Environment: real
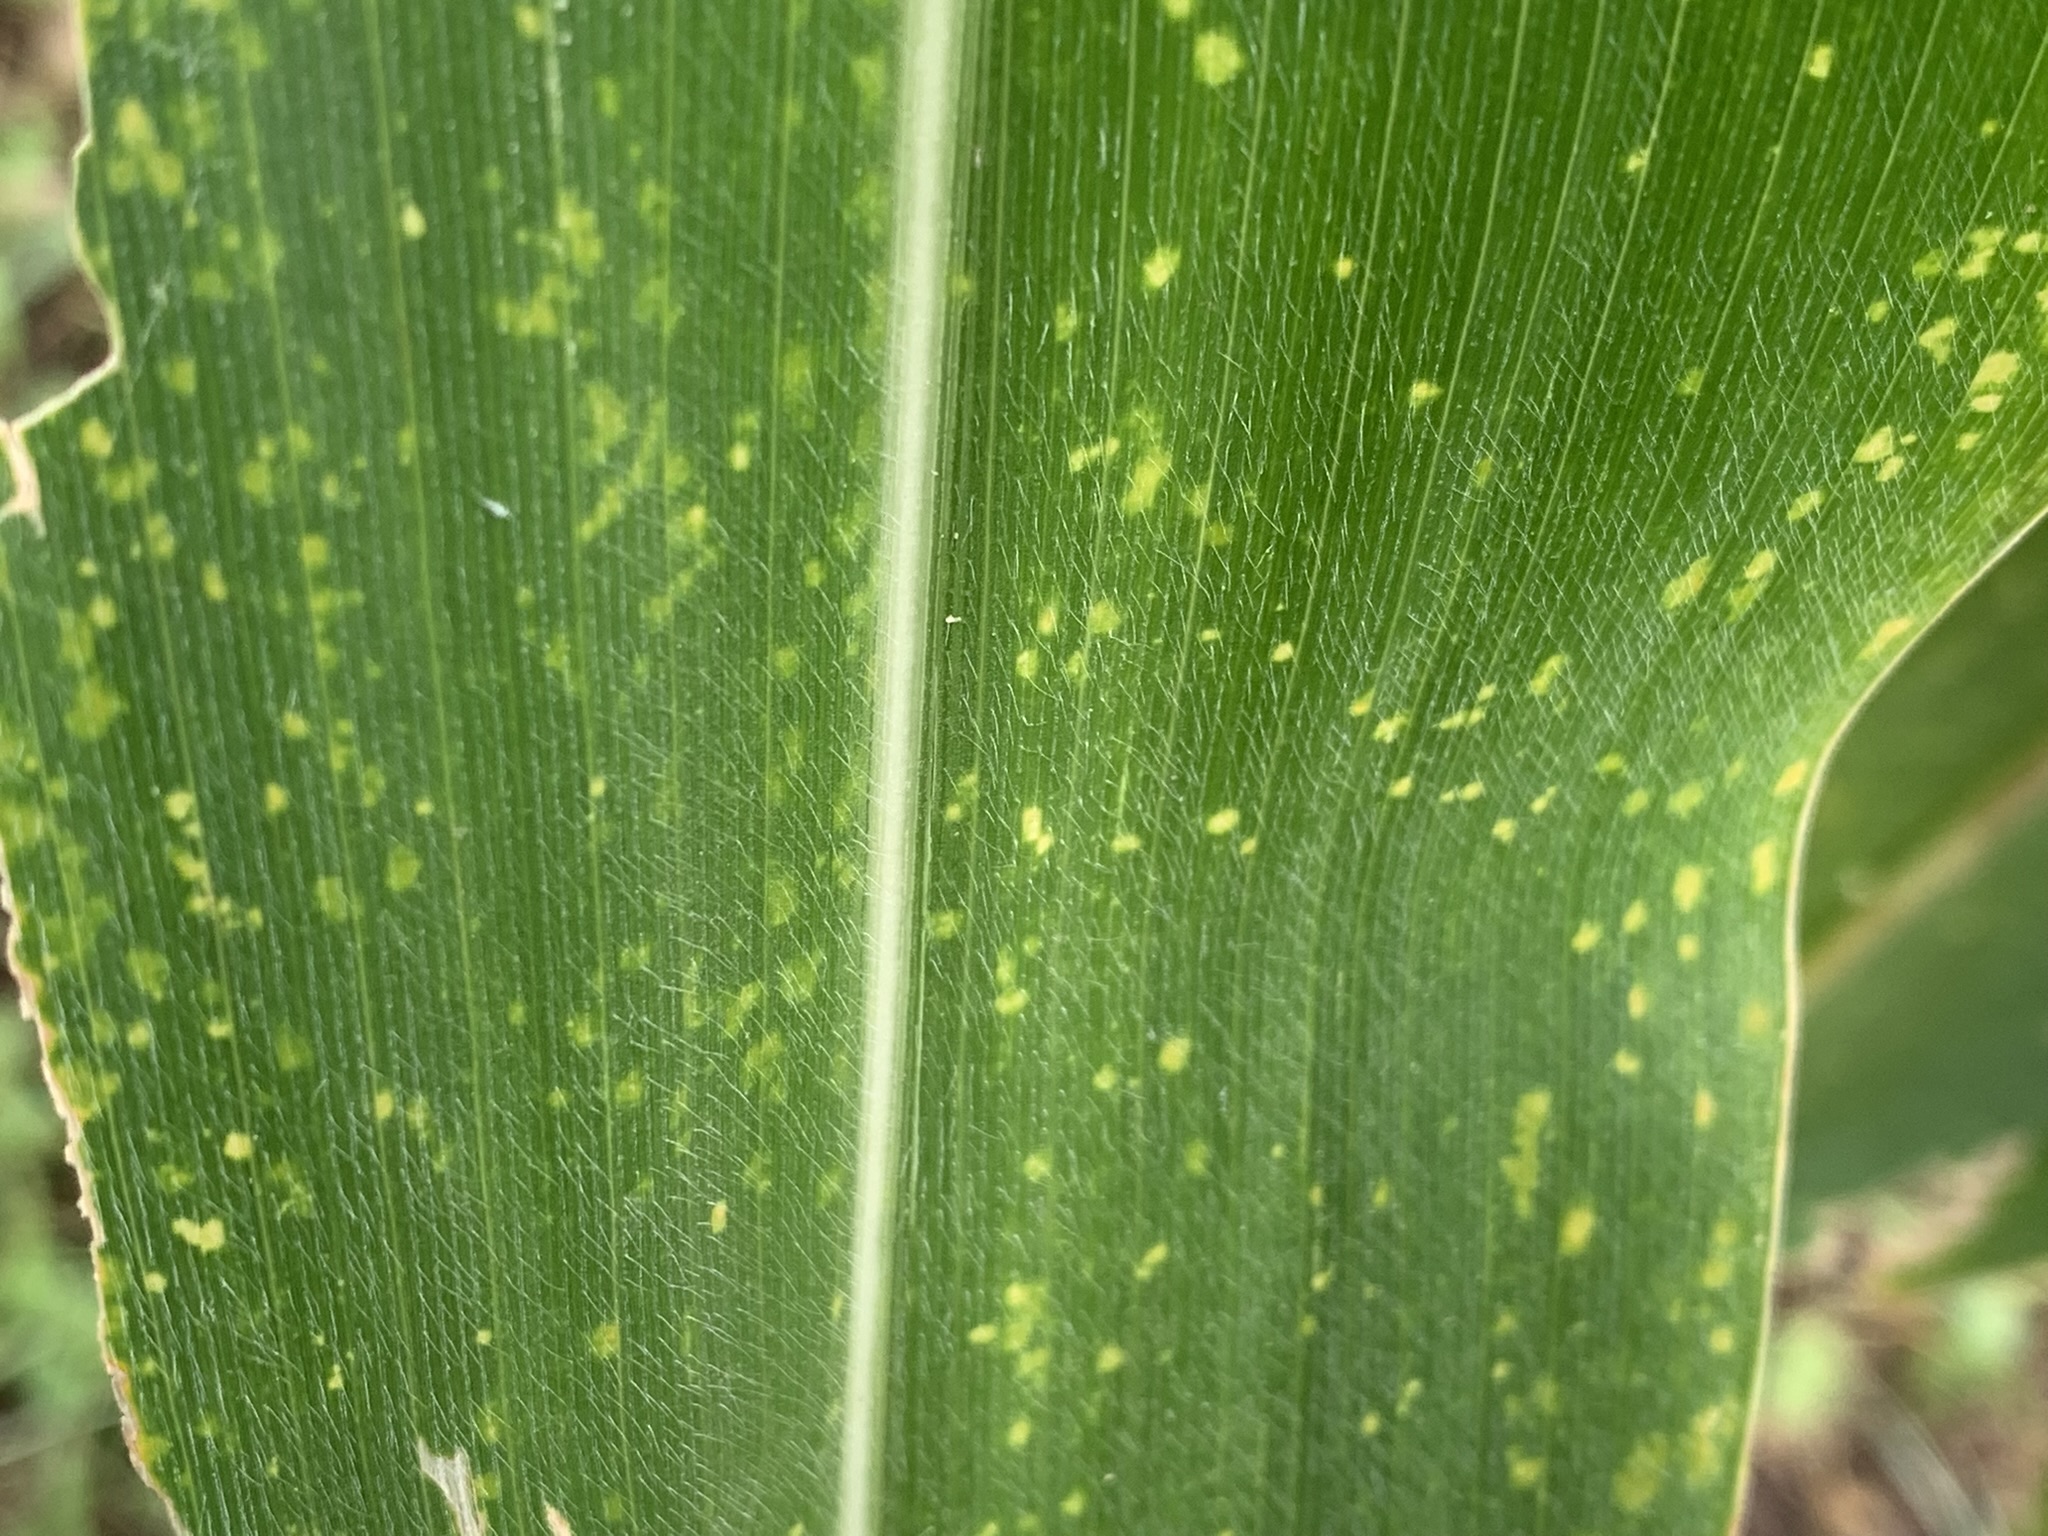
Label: lethal_necrosis